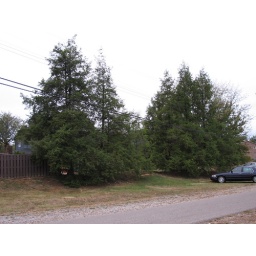
Backyard of the house we lived at in the 70's. Those trees were christmas trees that we planted after festivities.